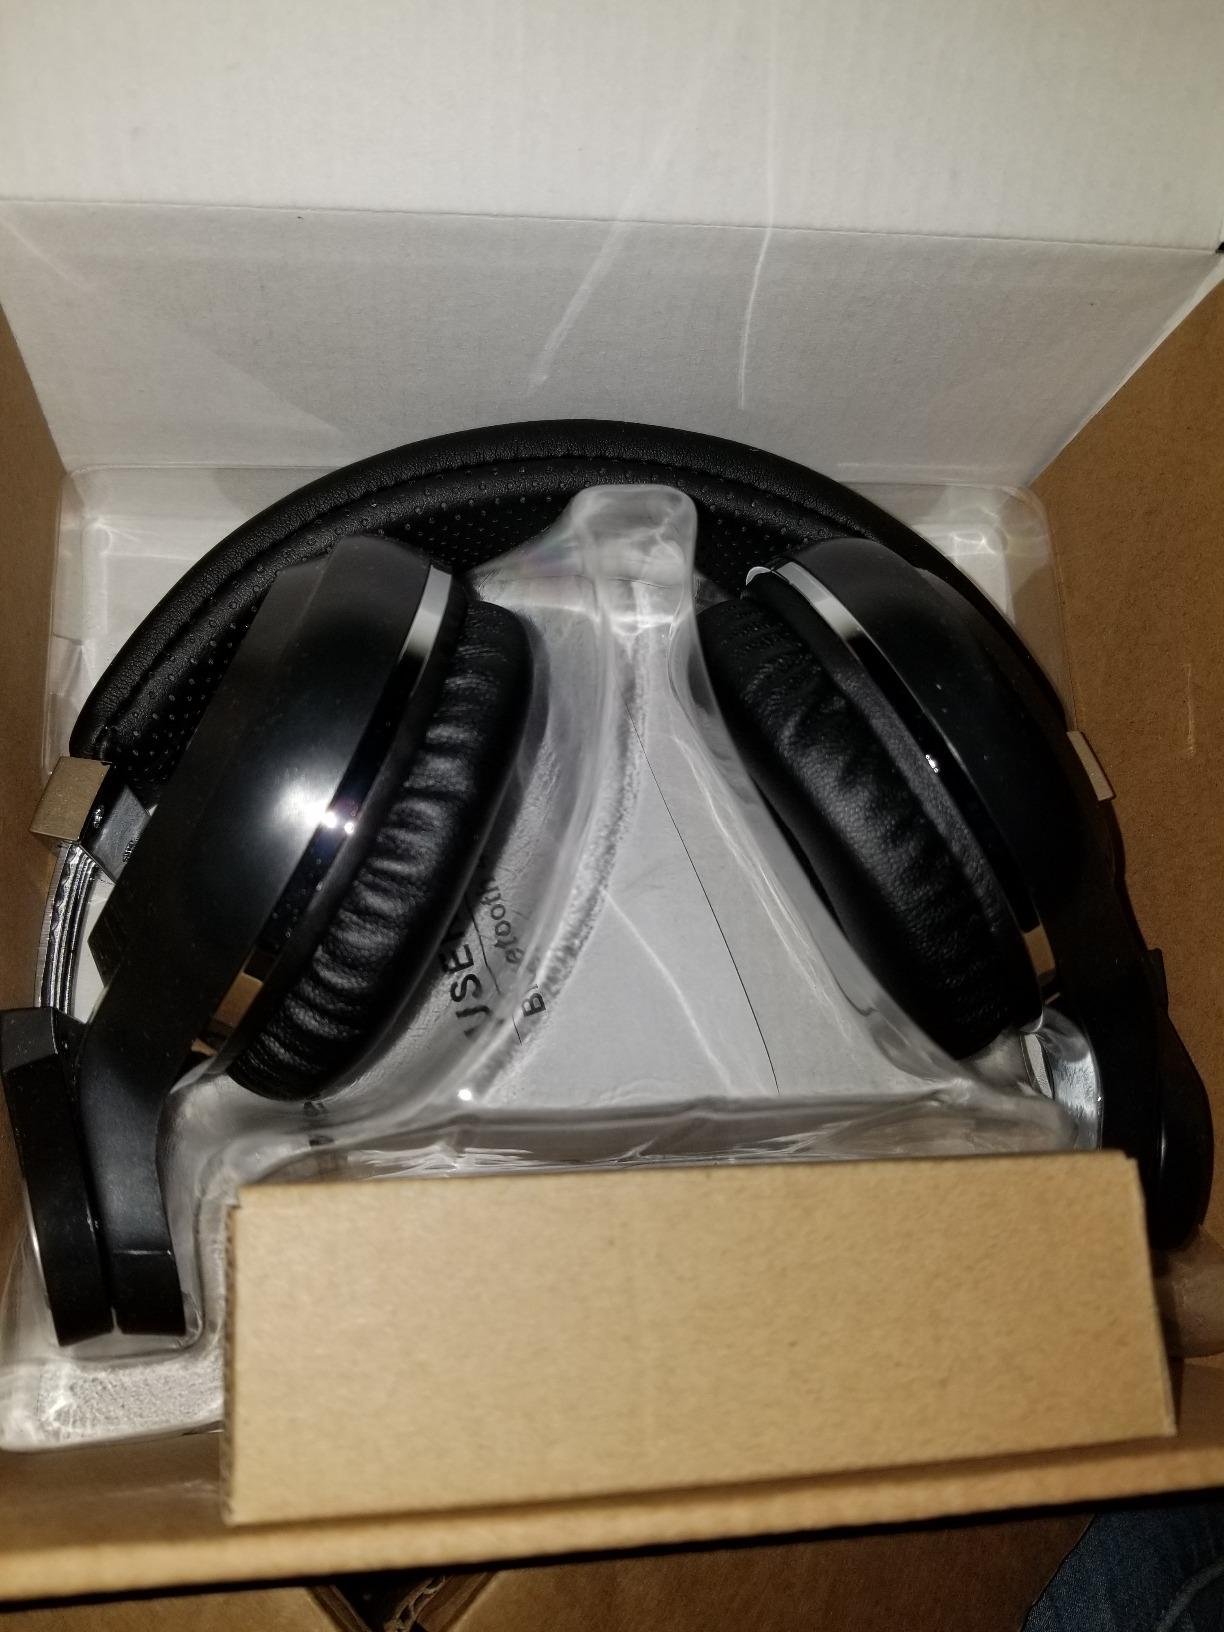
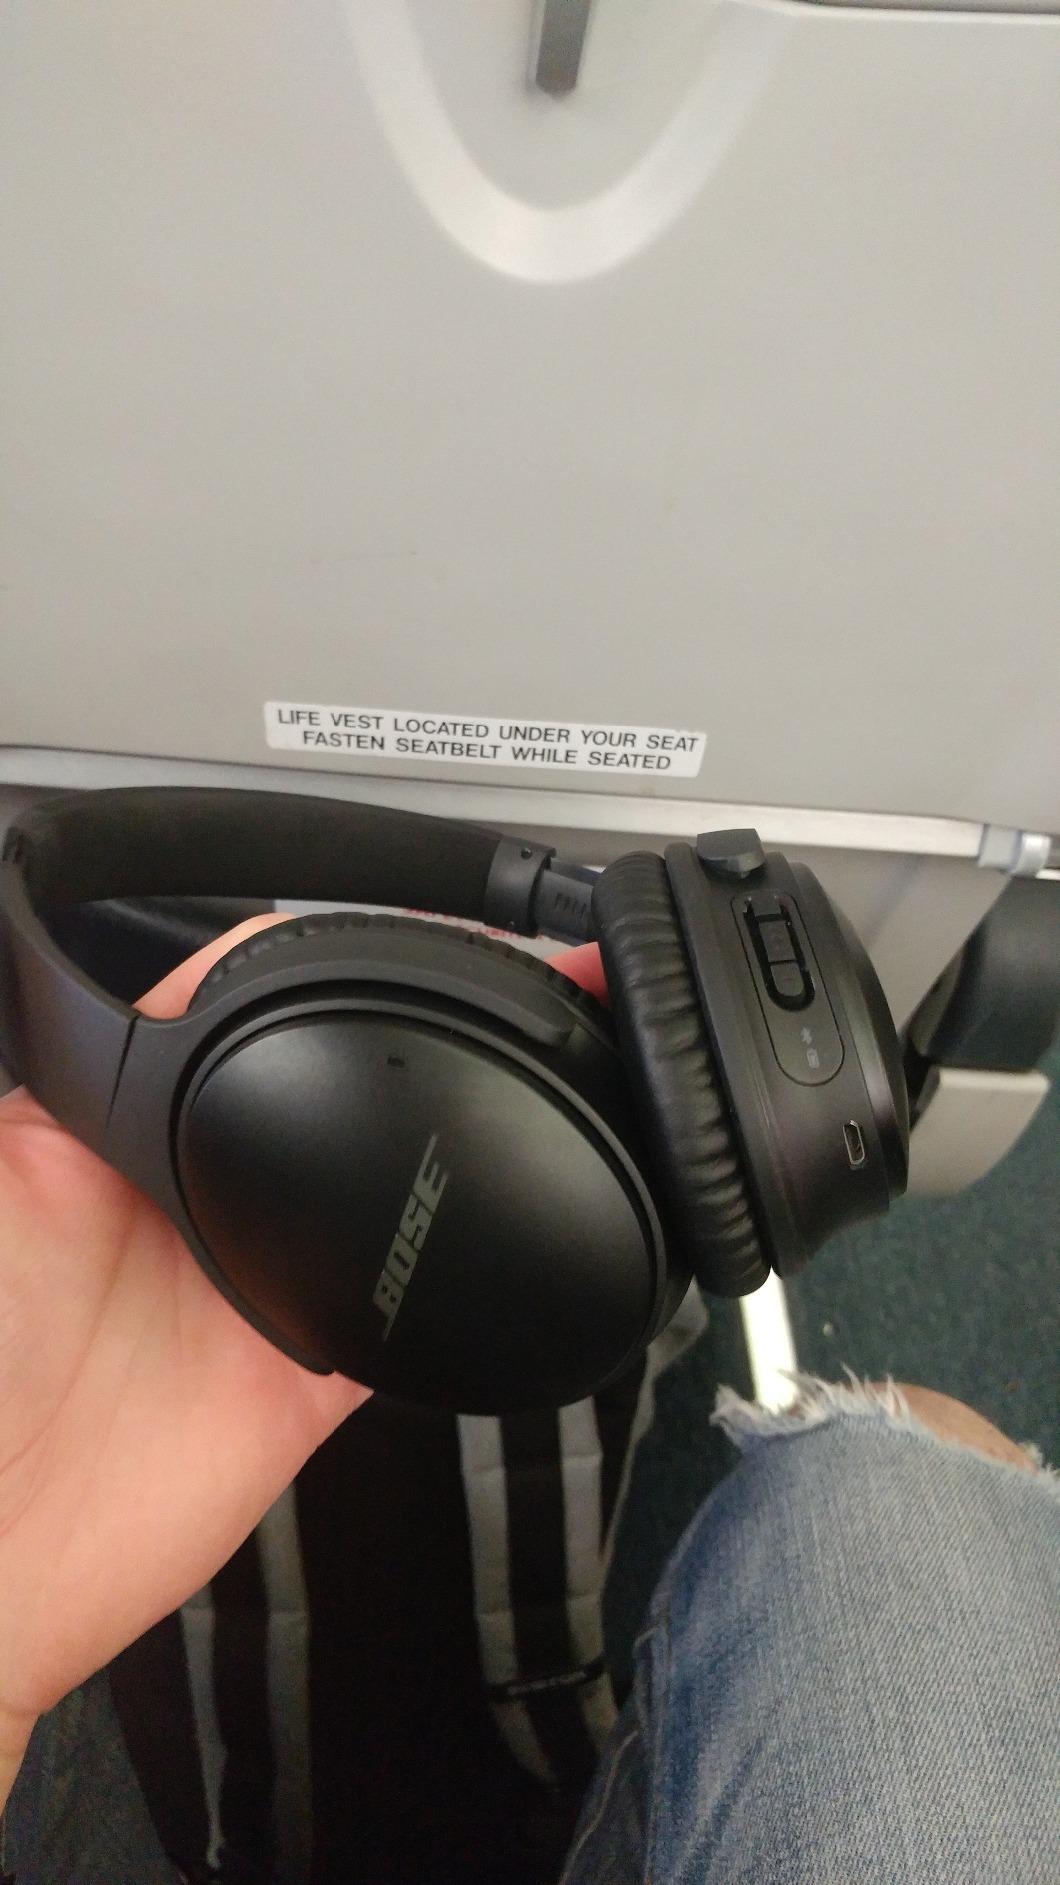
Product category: headphones
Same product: no